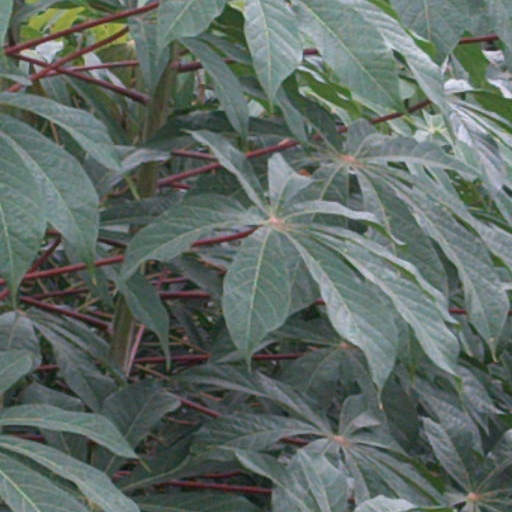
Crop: cassava